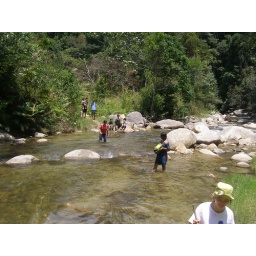
After 15 minutes walking we have to cross the river - but this time by wading through it